Plymouth Brethren

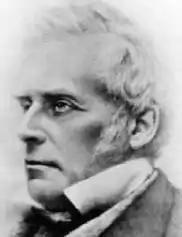
John Nelson Darby

In 1845, Darby returned from an extended visit to Switzerland where he had achieved considerable success establishing churches. He returned to Plymouth where Newton was in control, and he disagreed with some details in a book that Newton had published concerning the tribulation that was coming. He also objected to Newton's place as an elder in the Plymouth meeting. But several attempts to settle the quarrel in the presence of other brethren failed to produce any clear result. Two years later, Darby attacked Newton over a lecture that Newton had given on the 6th Psalm, and an exchange of tracts followed. Newton retracted some of his statements, but he eventually left Plymouth and established another chapel in London.